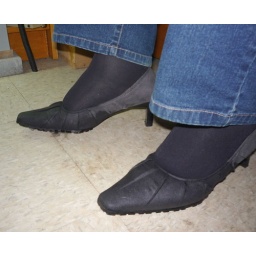
Wet my grey suede shoes walking in rain.